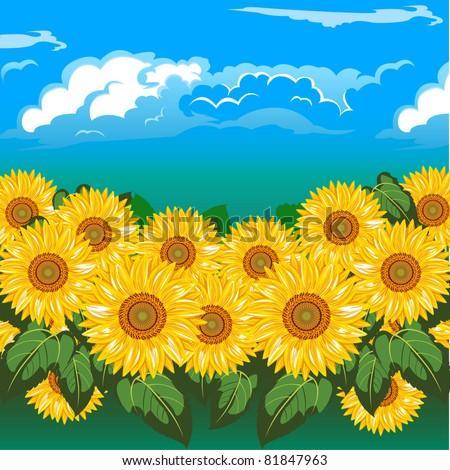
a beautiful field of sunflowers under cloud .